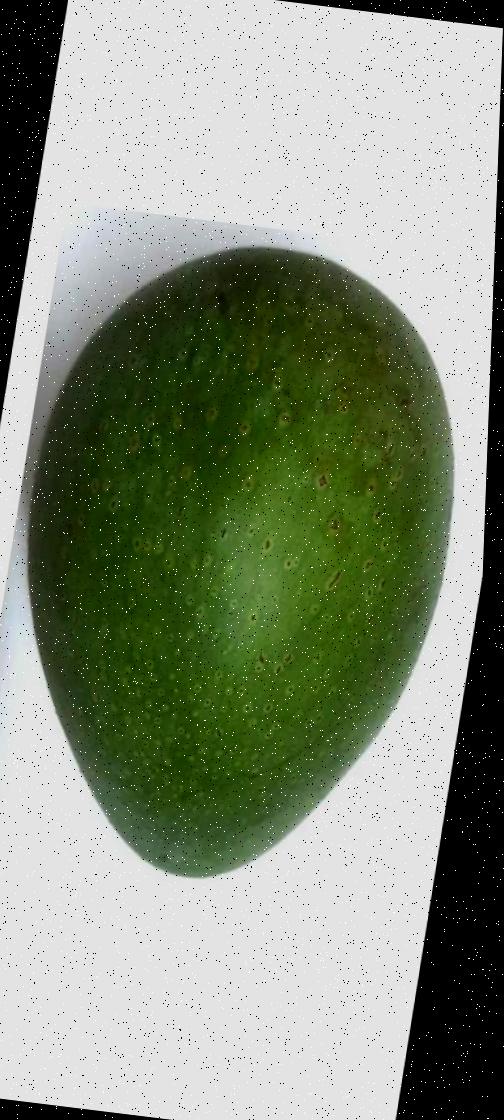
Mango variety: Ashshina Zhinuk